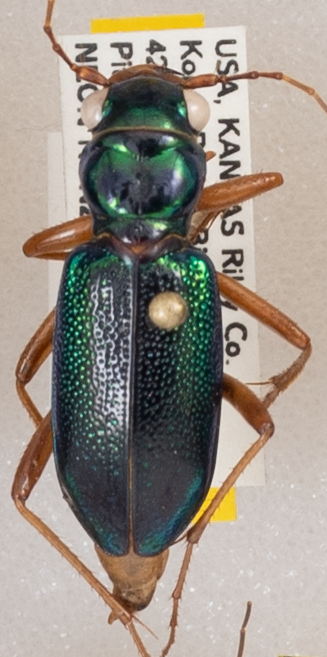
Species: Tetracha virginica
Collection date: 2020-08-10
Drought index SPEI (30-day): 0.992
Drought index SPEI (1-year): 0.746
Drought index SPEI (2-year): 2.09